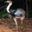
Label: bird